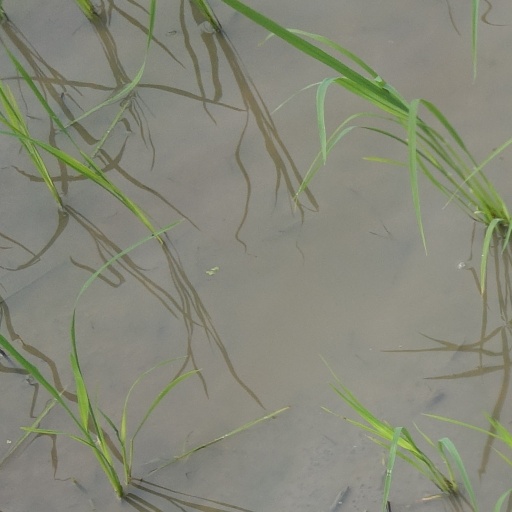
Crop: rice